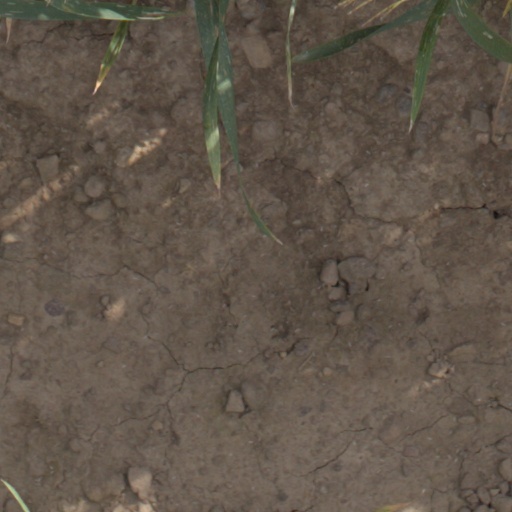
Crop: wheat